Up Nately

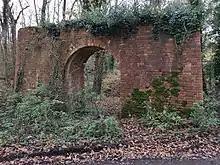
Arch from Up Nately brickworks

In 1897 Sir Frederick Seager Hunt, a Conservative Party politician and distiller, who two years earlier had bought the Basingstoke Canal, invested £20,000 to set up the Hampshire Brick and Tile Company on 32 acres of land in Up Nately. Hunt's aim was to revive trade in the upper reaches of the canal and in particular use the canal to supply bricks from the brickworks to replace the wooden huts at the Aldershot Garrison. Bricks from Up Nately were also supplied to local builders in towns along the Canal and accounted for half of the traffic in bricks using the canal. To fire the kiln, about fifty tons of coal per week were supplied by barge from Basingstoke.